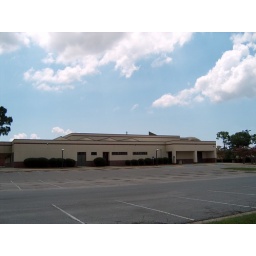
Library in the computer department building that is used by students in the field of computer science and information technology.